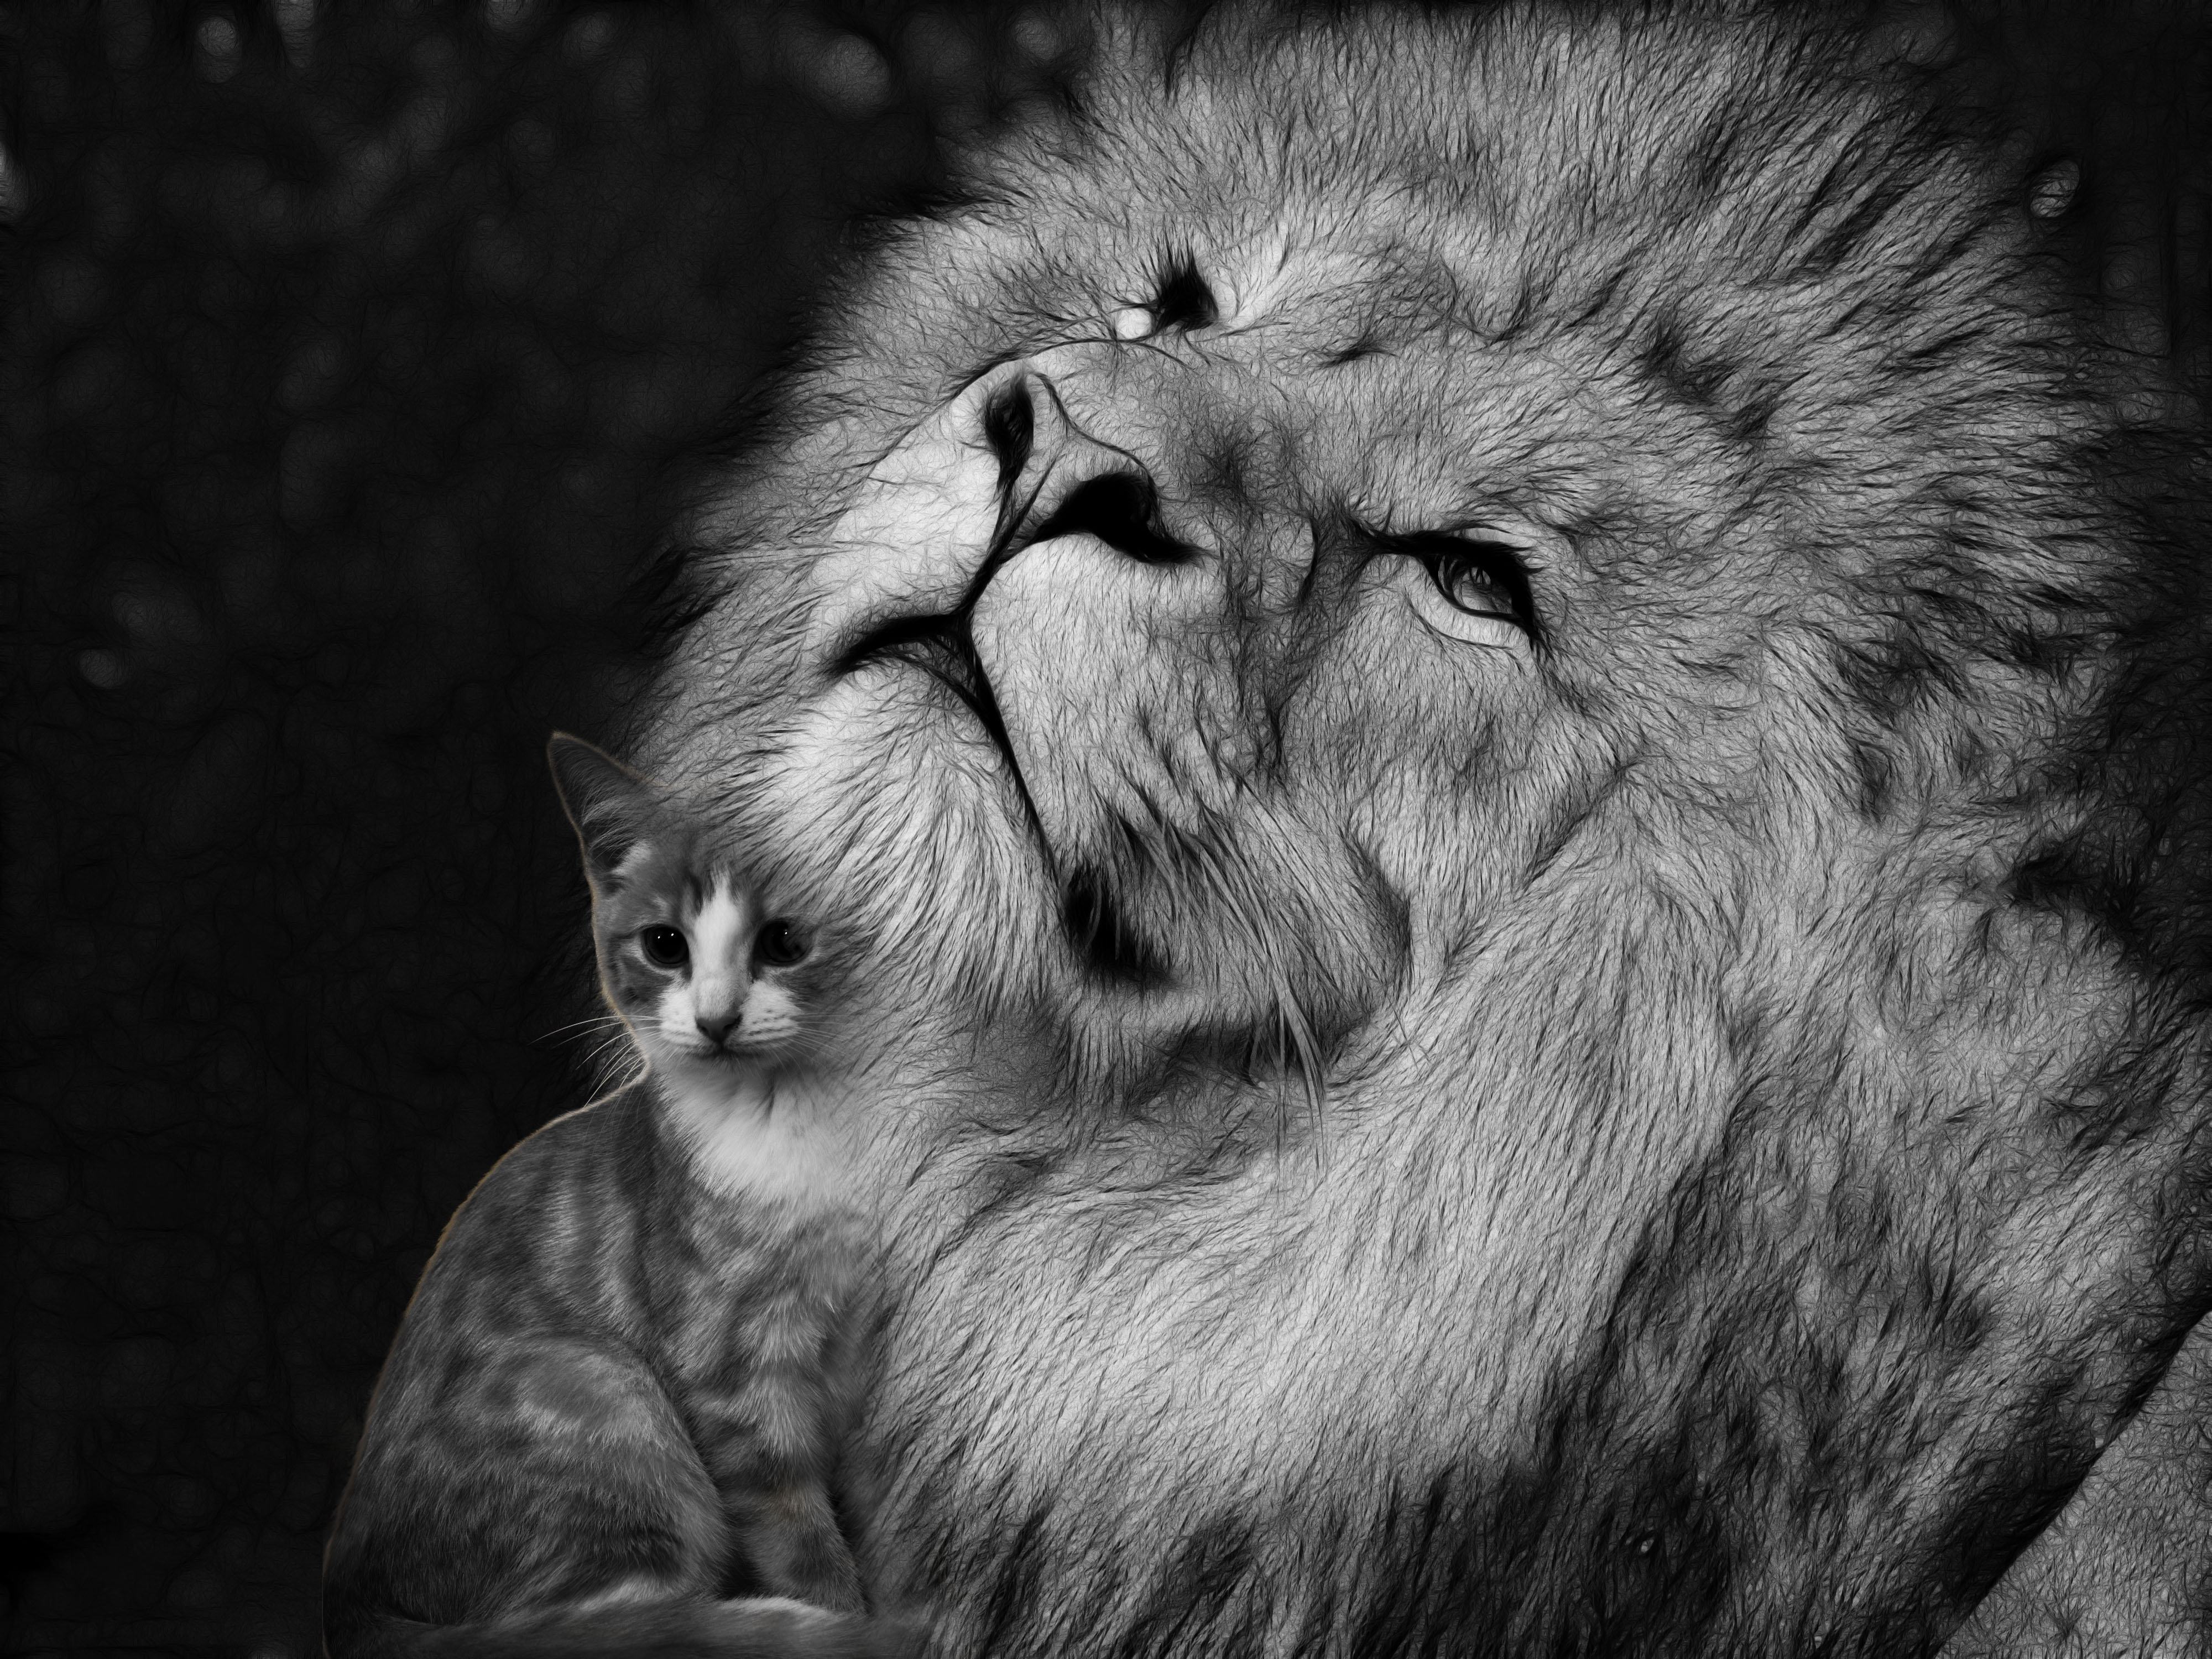
animal, feline, manipulation, neon, predator, cat, wildlife, face, black and white, lion, fauna, mammal, monochrome photography, head, whiskers, photography, emotion, snout, eye, monochrome, close up, big cats, terrestrial animal, mane, fur, roar, organism, cat like mammal, carnivoran, stock photography